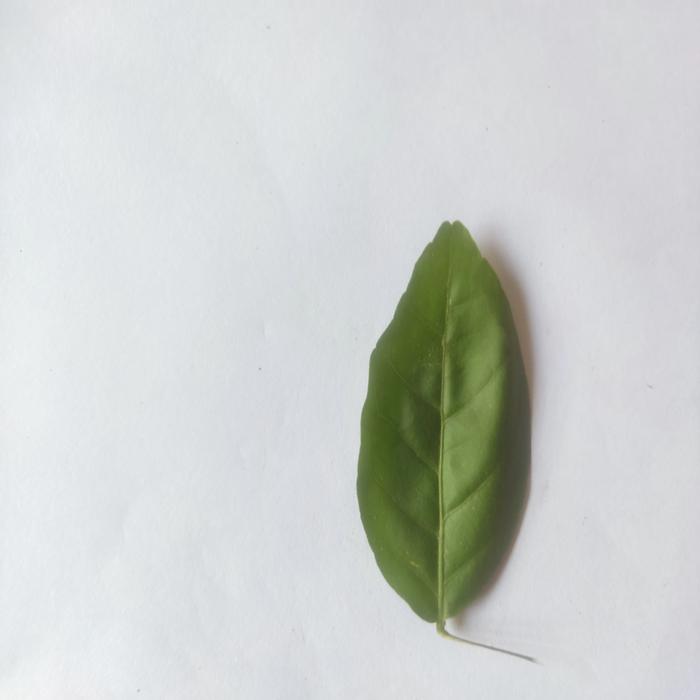
Crop: Aegle Marmelos
Leaf condition: Healthy_Leaf